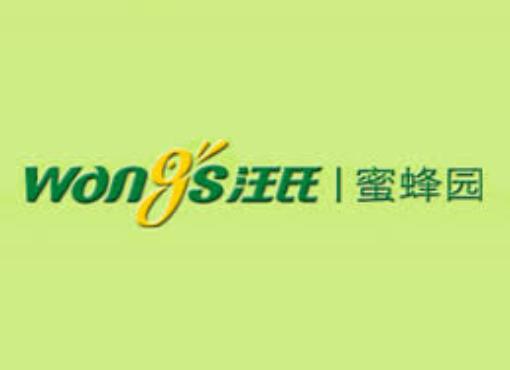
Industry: Food